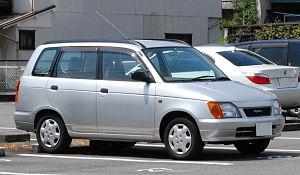
La Daihatsu Gran Move est une voiture compacte proposé en une seule carrosserie de type break surélevé, fabriqué entre 1996 et 2002. Elle est issue du concept-car X-1 présenté au Salon de Francfort 1995.